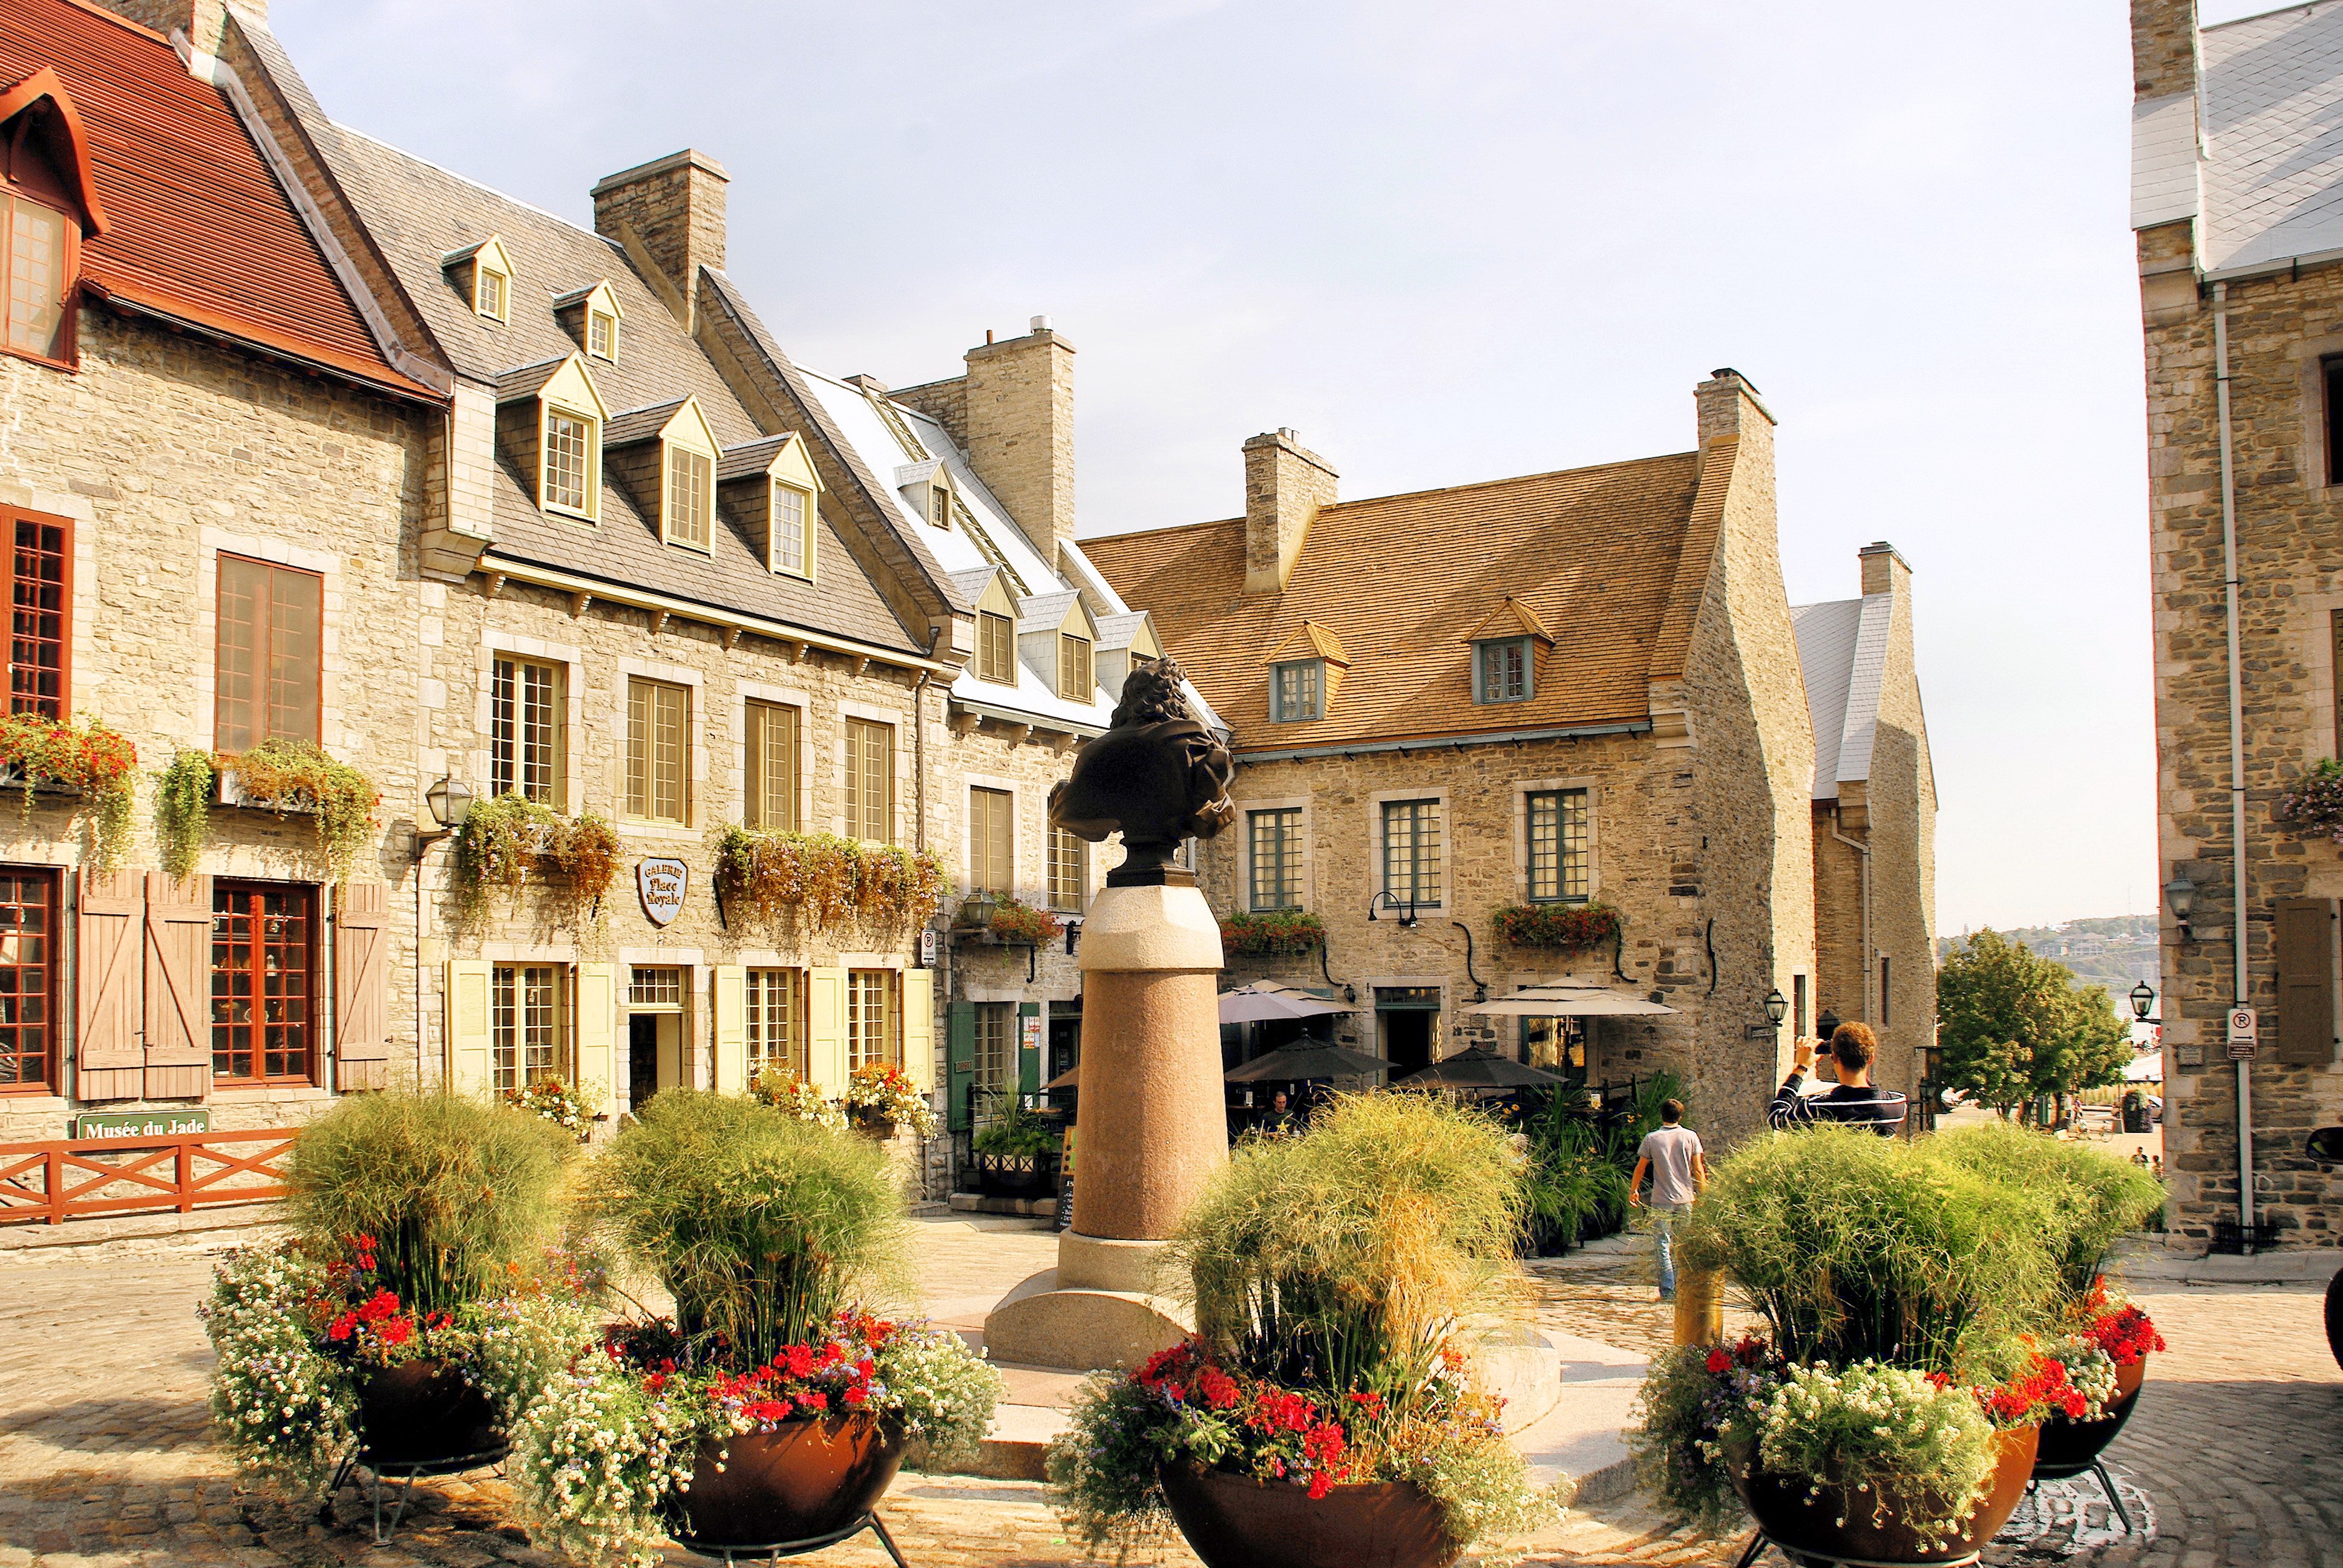
mansion, house, town, building, palace, home, plaza, facade, property, old town, courtyard, canada, estate, quebec, neighbourhood, old quebec, residential area, royal plaza, lower town